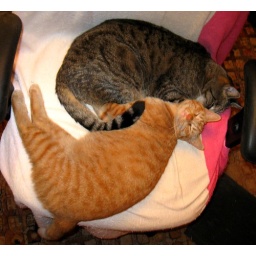
Beck and Amber, bedded down for the night in my office chair